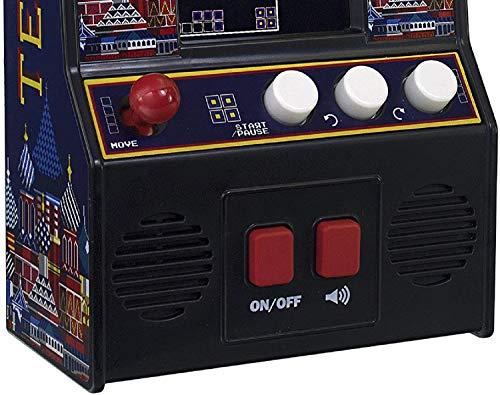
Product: Basic Fun Arcade Classics - Tetris Retro Mini Arcade Game
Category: Toys & Games | Games & Accessories | Game Collections
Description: SIZE Mini Arcade Game dimensions are 4"W x 5.75"H x 2"D.
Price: $19.99
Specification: ProductDimensions:2.6x6x11inches|ItemWeight:12.3ounces|ShippingWeight:12.3ounces(Viewshippingratesandpolicies)|ASIN:B07CRNZQ97|Itemmodelnumber:09594|Manufacturerrecommendedage:8-15years|Batteries:3AAbatteriesrequired.(included)